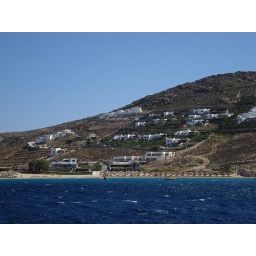
Looks like they keep building here. Amazing how you can have a nice green area within your walled yard.